Ju-jitsu at the 2001 World Games – Mixed duo

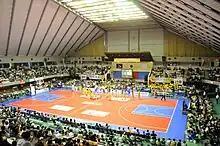
Akita Prefectural Gymnasium

The mixed duo competition in ju-jitsu at the 2001 World Games took place on 20 August 2001 at the Akita Prefectural Gymnasium in Akita, Japan.